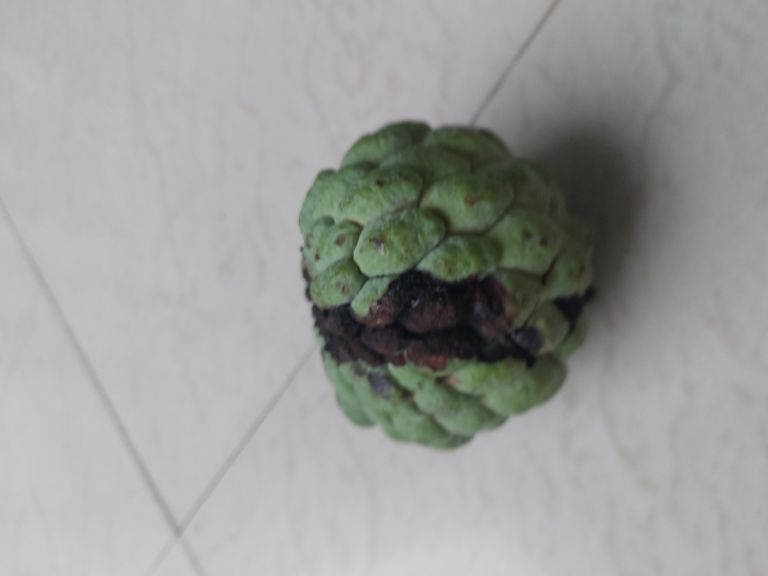
Disease label: Diplodia Rot